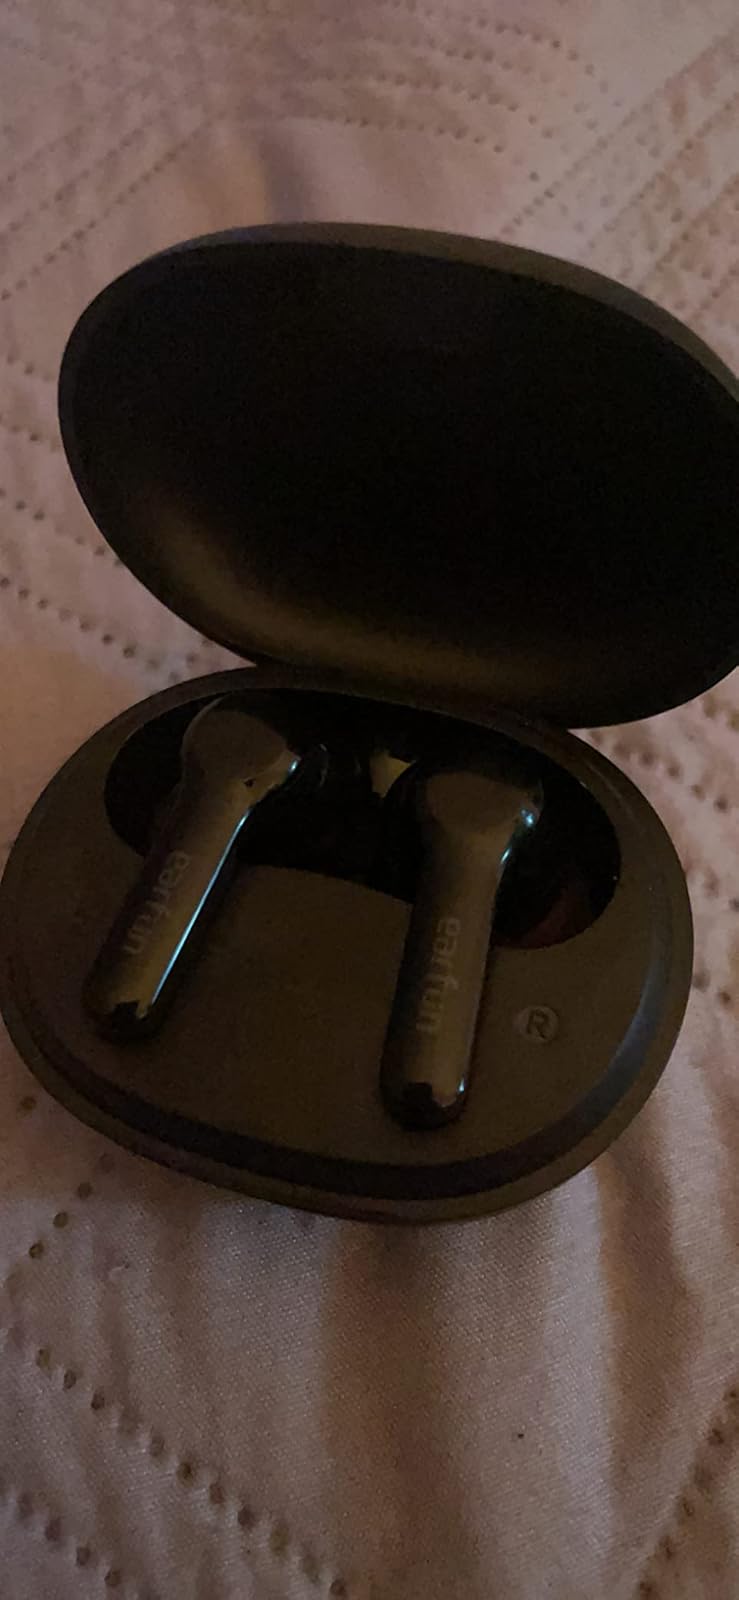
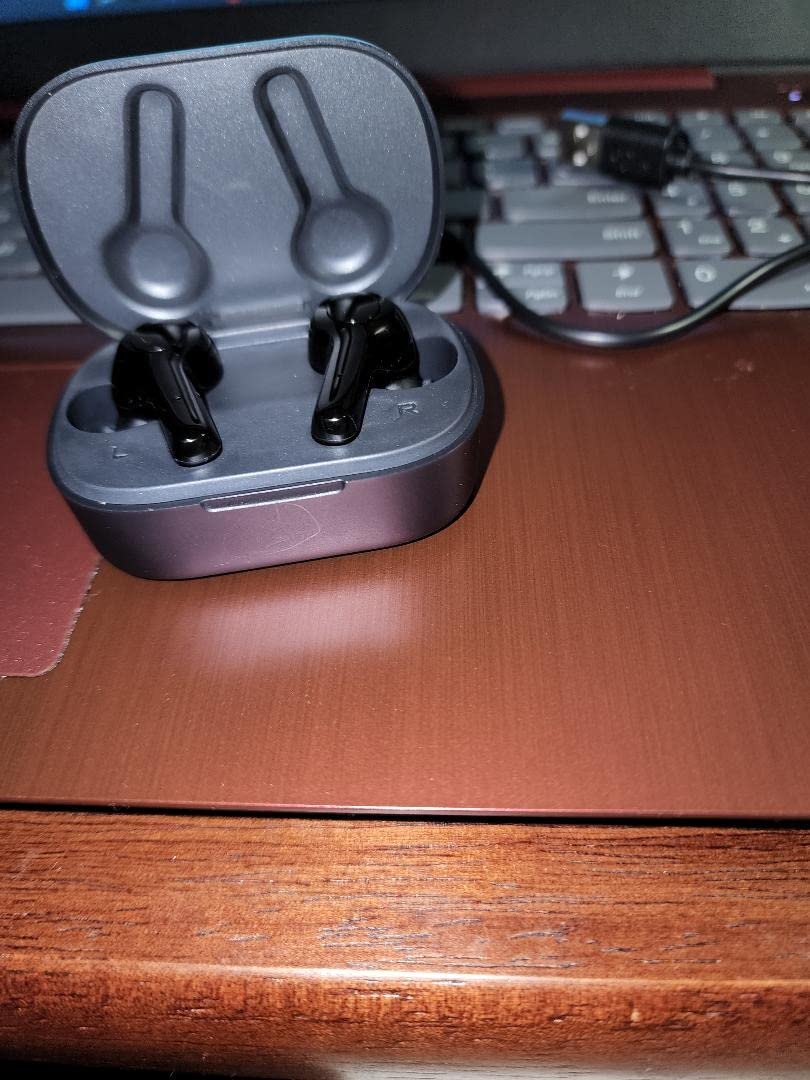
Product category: earbuds
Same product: no